Māori Battalion

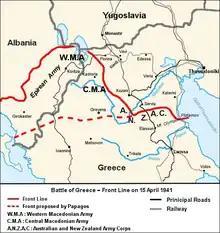
A map depicting the movement of defensive lines throughout a battle

Shortly afterwards the Mixed Brigade began quick deployment and defensive manoeuvres in earnest, as fears of invasion grew. In between exercises, further training was undertaken and the battalion also worked to improve fixed defences throughout July, August and into September. These exercises varied in size from company to battalion-level, and involved differing scenarios and enemy forces. In September, a divisional review was undertaken and amidst massive German air raids upon London, the New Zealanders were declared to be ready for front-line service in the event of a German landing. Warning orders for deployment to Egypt were cancelled and the New Zealanders were placed under command of XII Corps, taking up defensive positions in the Folkestone–Dover region.